Kurma

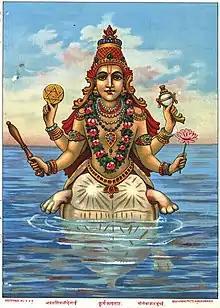
Kurma Avatar by Raja Ravi Varma

Kurma, is the second avatar of the Hindu preserver deity, Vishnu. Originating in Vedic literature such as the Yajurveda as being synonymous with the Saptarishi called Kashyapa, Kurma is most commonly associated in post-Vedic literature such as the Puranas. He prominently appears in the legend of the churning of the Ocean of Milk, referred to as the Samudra Manthana. Along with being synonymous with Akupara, the World-Turtle supporting the Earth, Kurma is listed as the second of the Dashavatara, which are the ten principal incarnations of Vishnu.